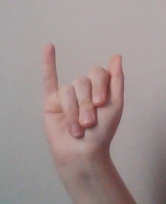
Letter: meem